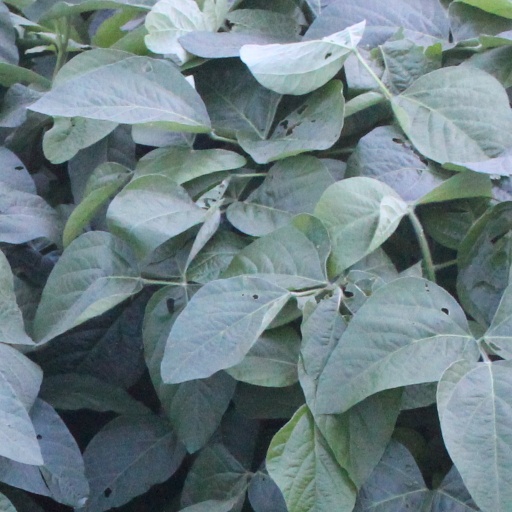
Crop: soybean